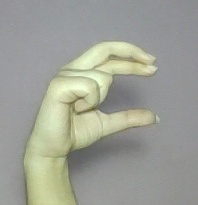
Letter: thal